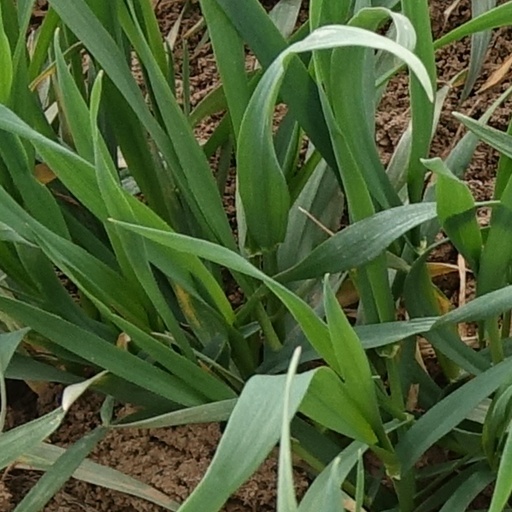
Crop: wheat